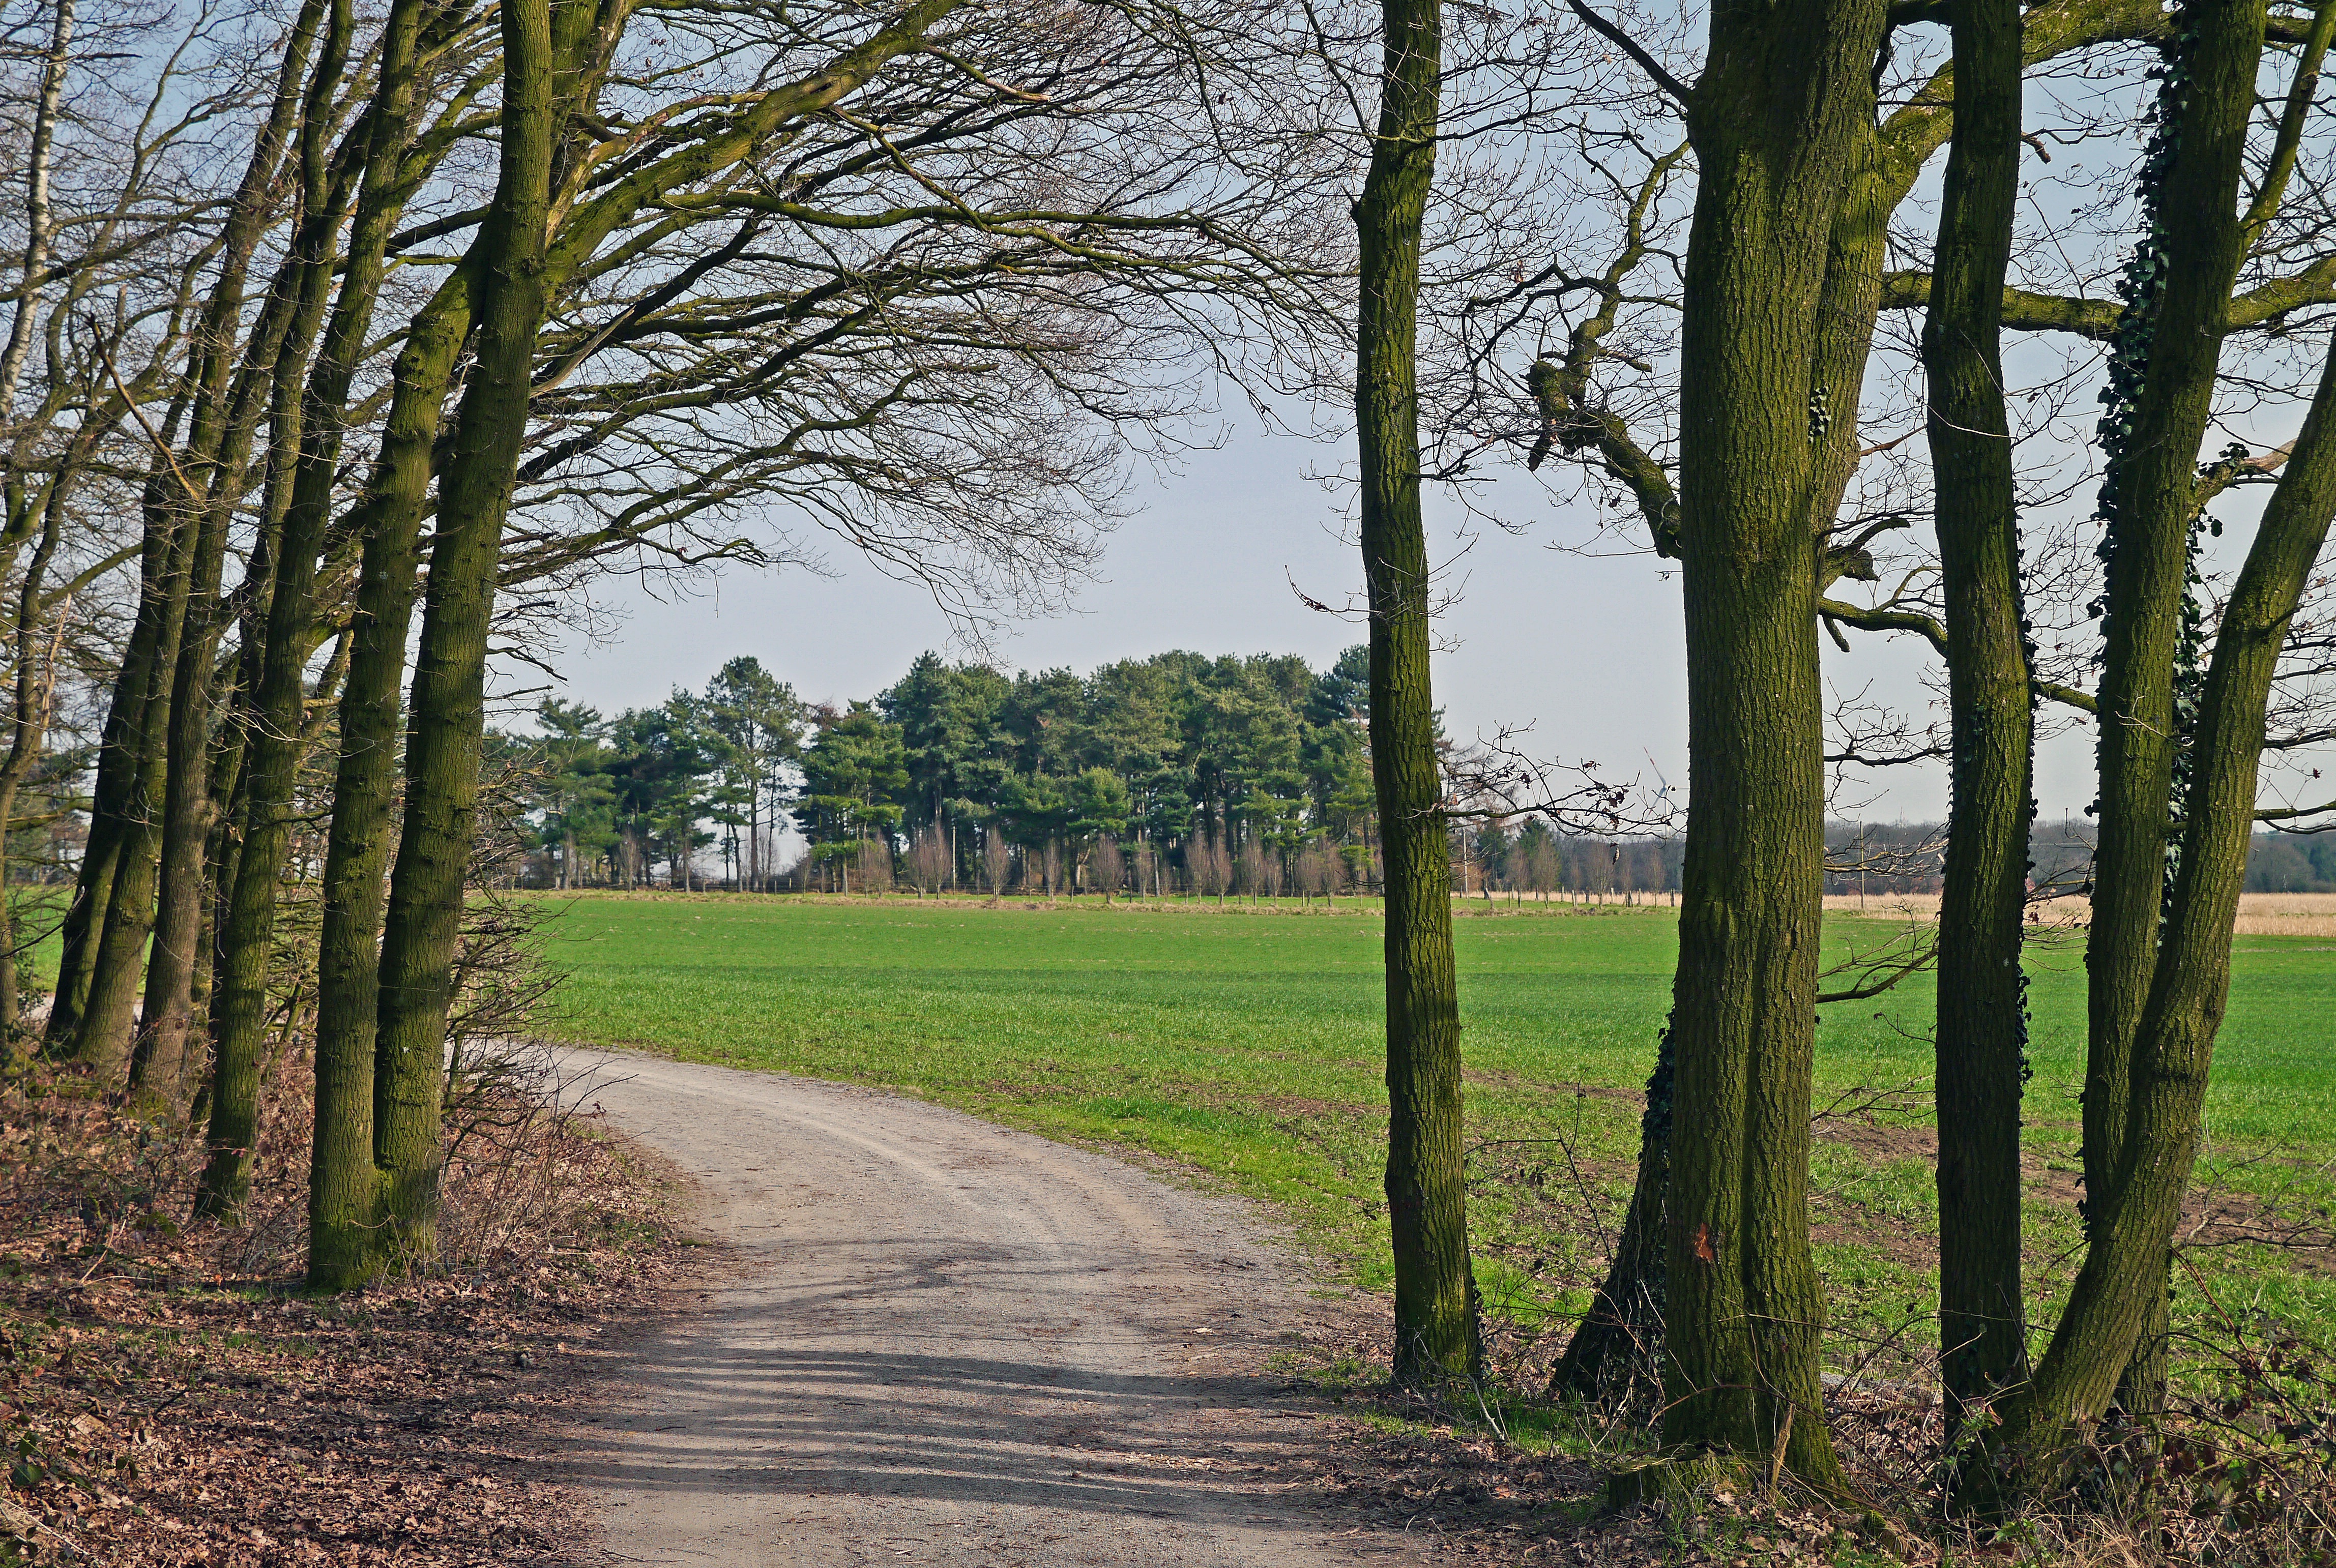
landscape, tree, nature, forest, grass, plant, field, lawn, meadow, leaf, rural, spring, green, pasture, autumn, park, agriculture, trees, outlook, plantation, march, germany, flat, wide, grove, woodland, habitat, silent, parklandschaft, ecosystem, arable, westfalen, rural area, north rhine westphalia, flat land, m nsterland, dirt track, natural environment, woody plant